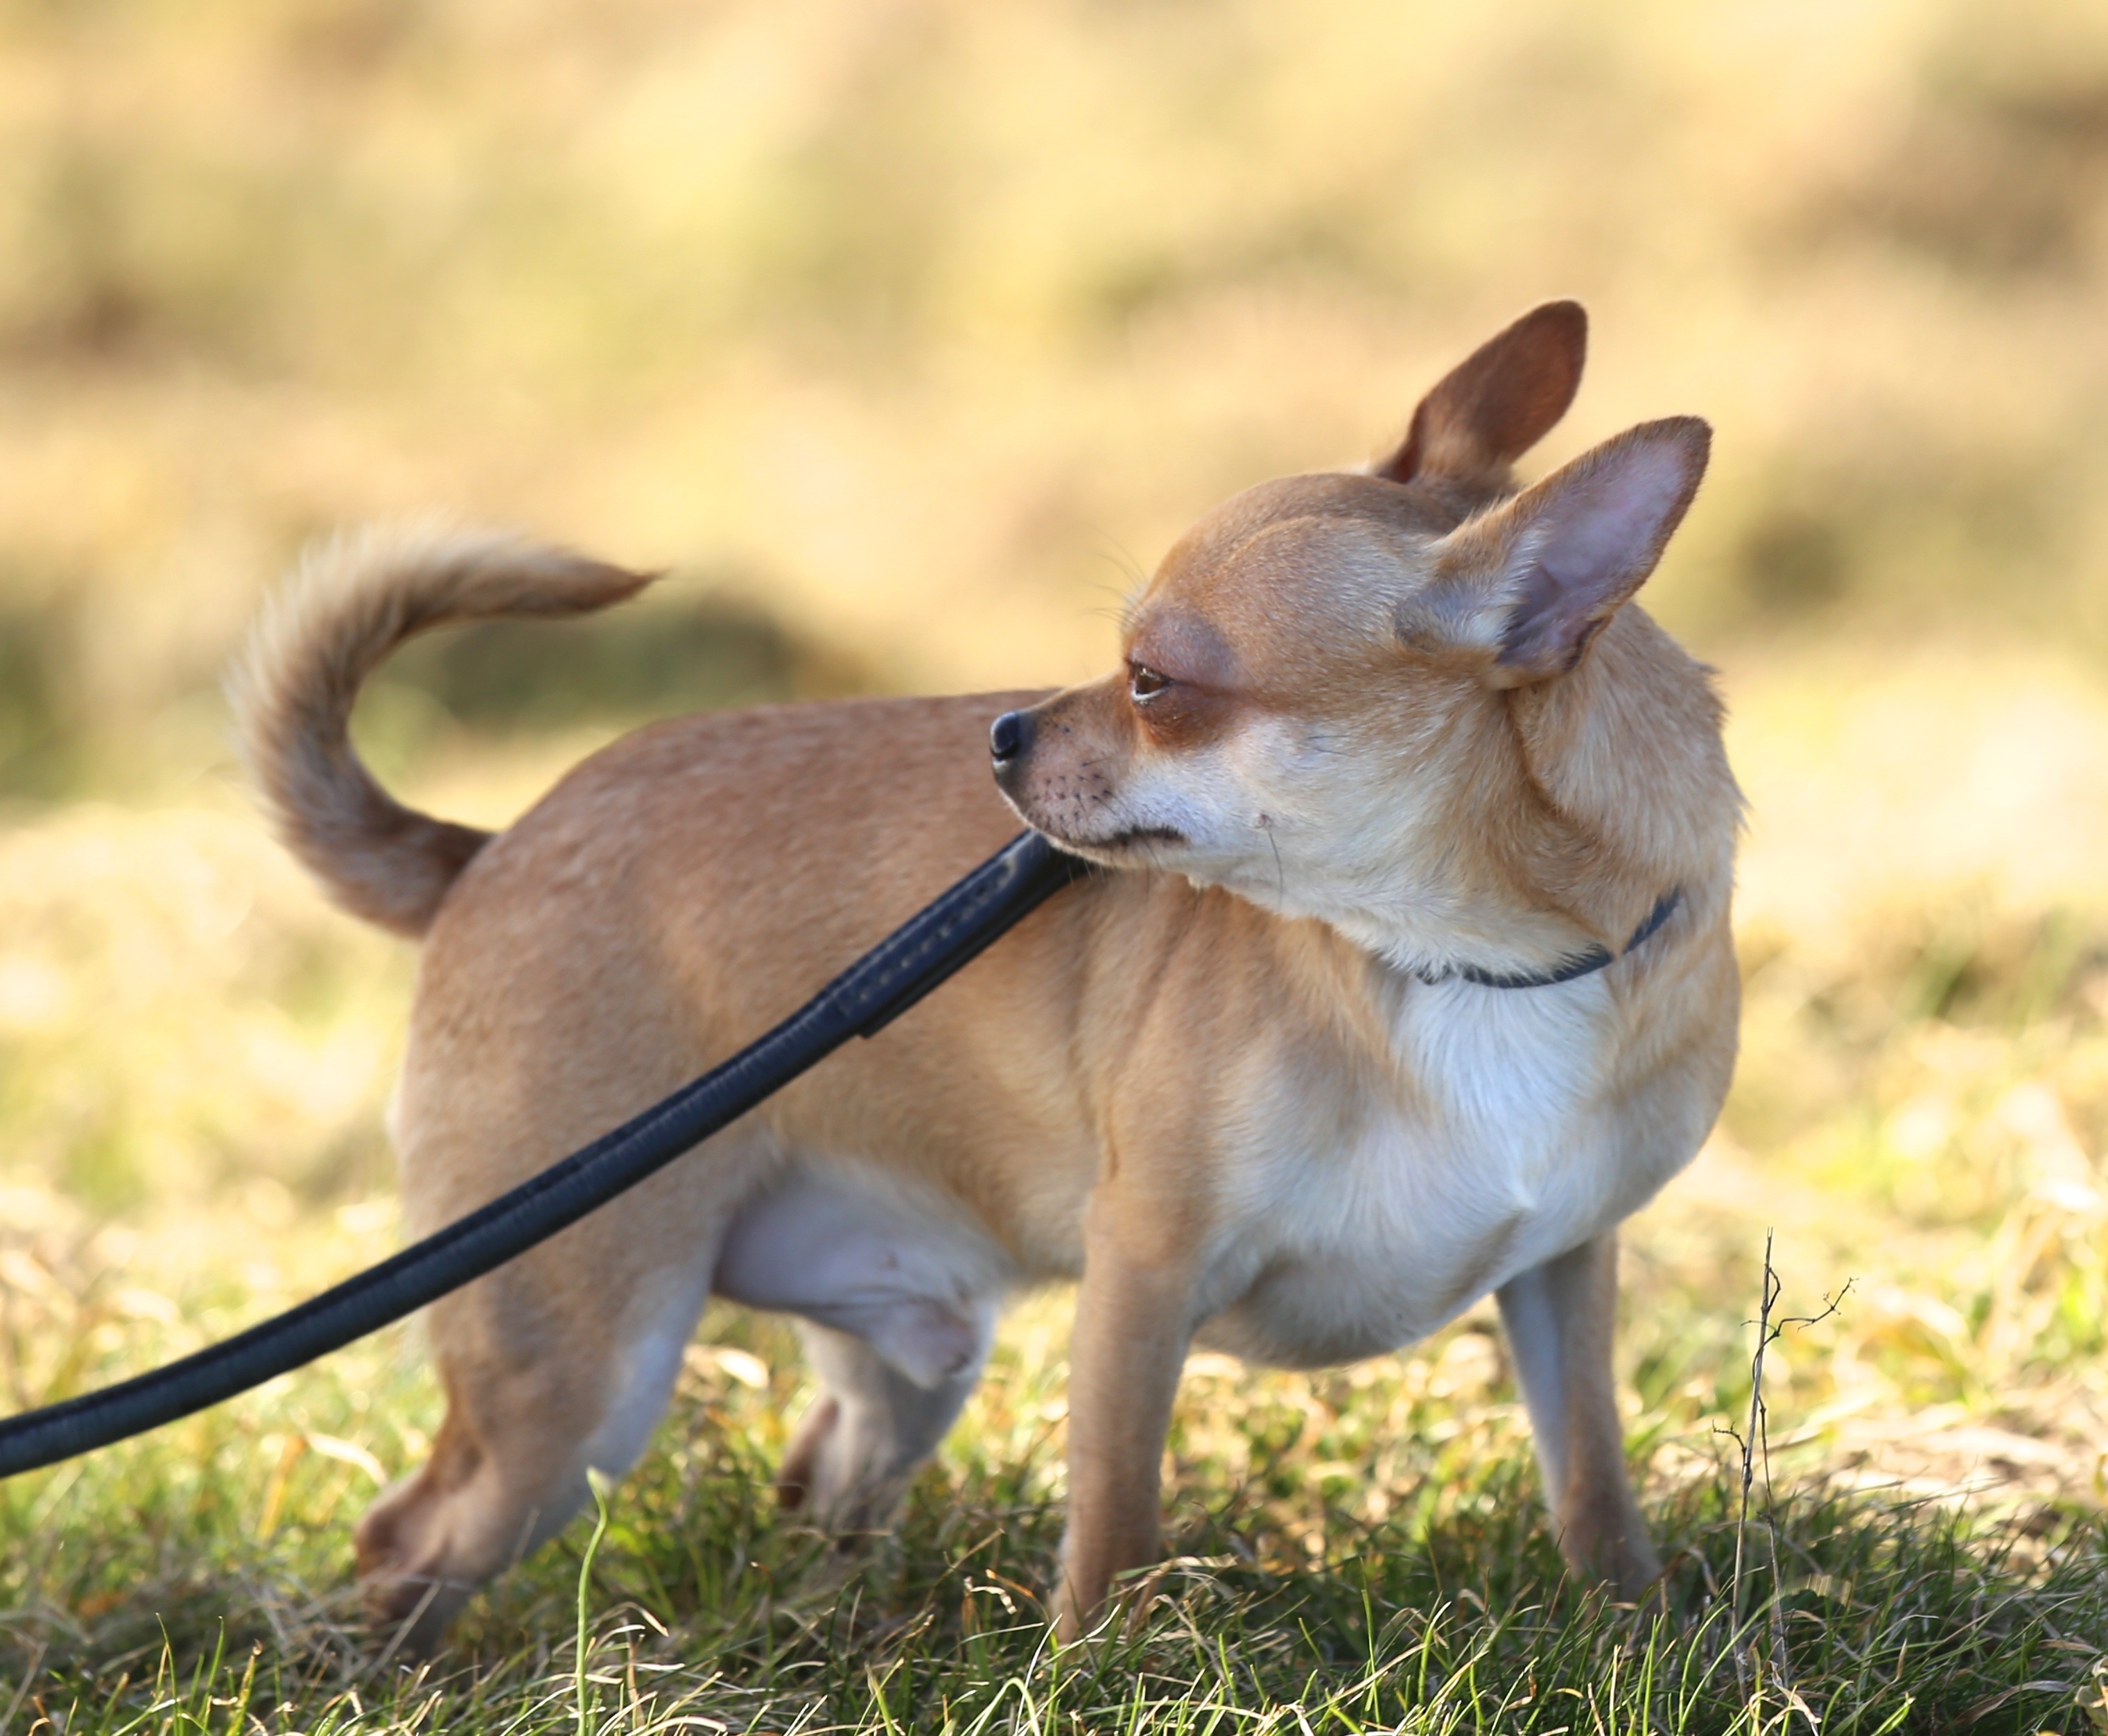
dog, fur, mammal, fauna, animals, vertebrate, chihuahua, dog breed, dog like mammal, sobel